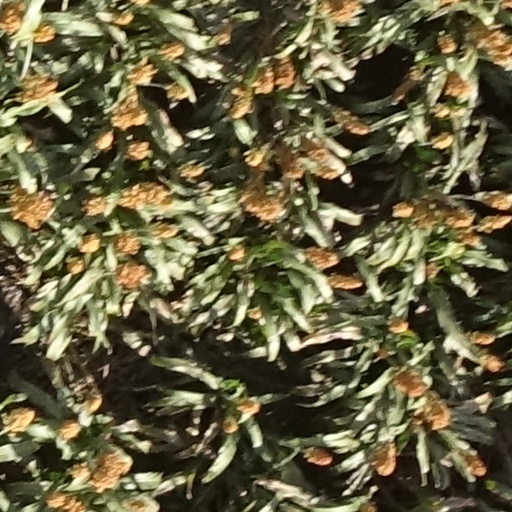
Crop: sorghum